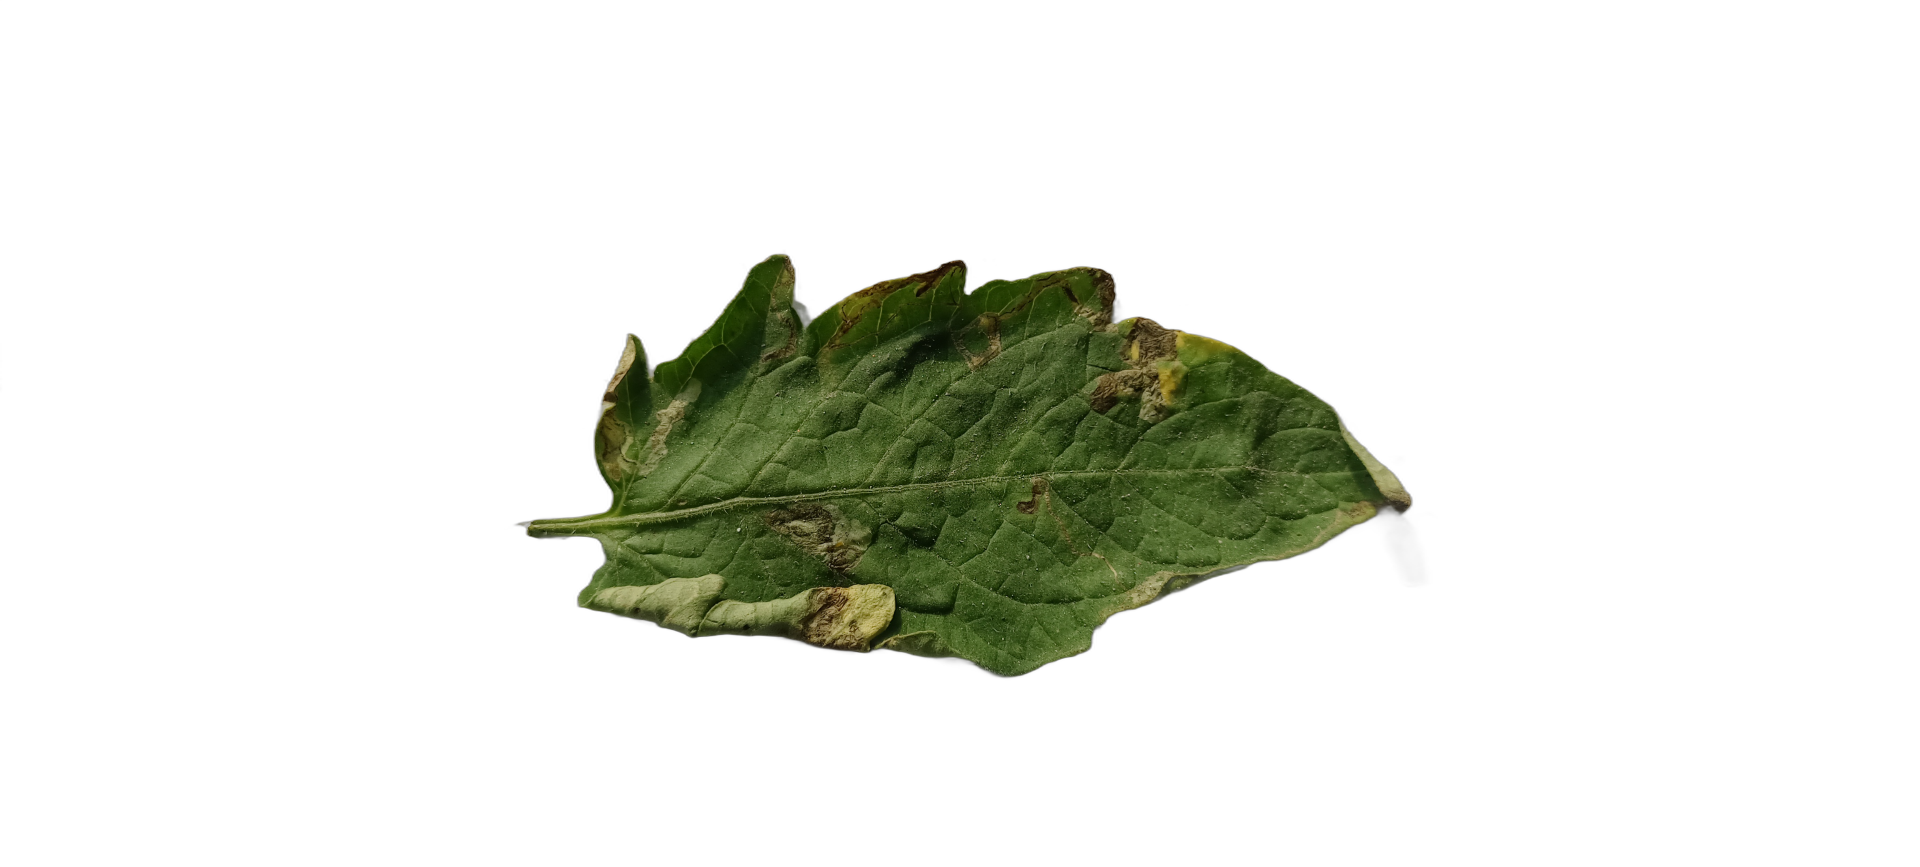
Crop: Tomato
Label: Spot